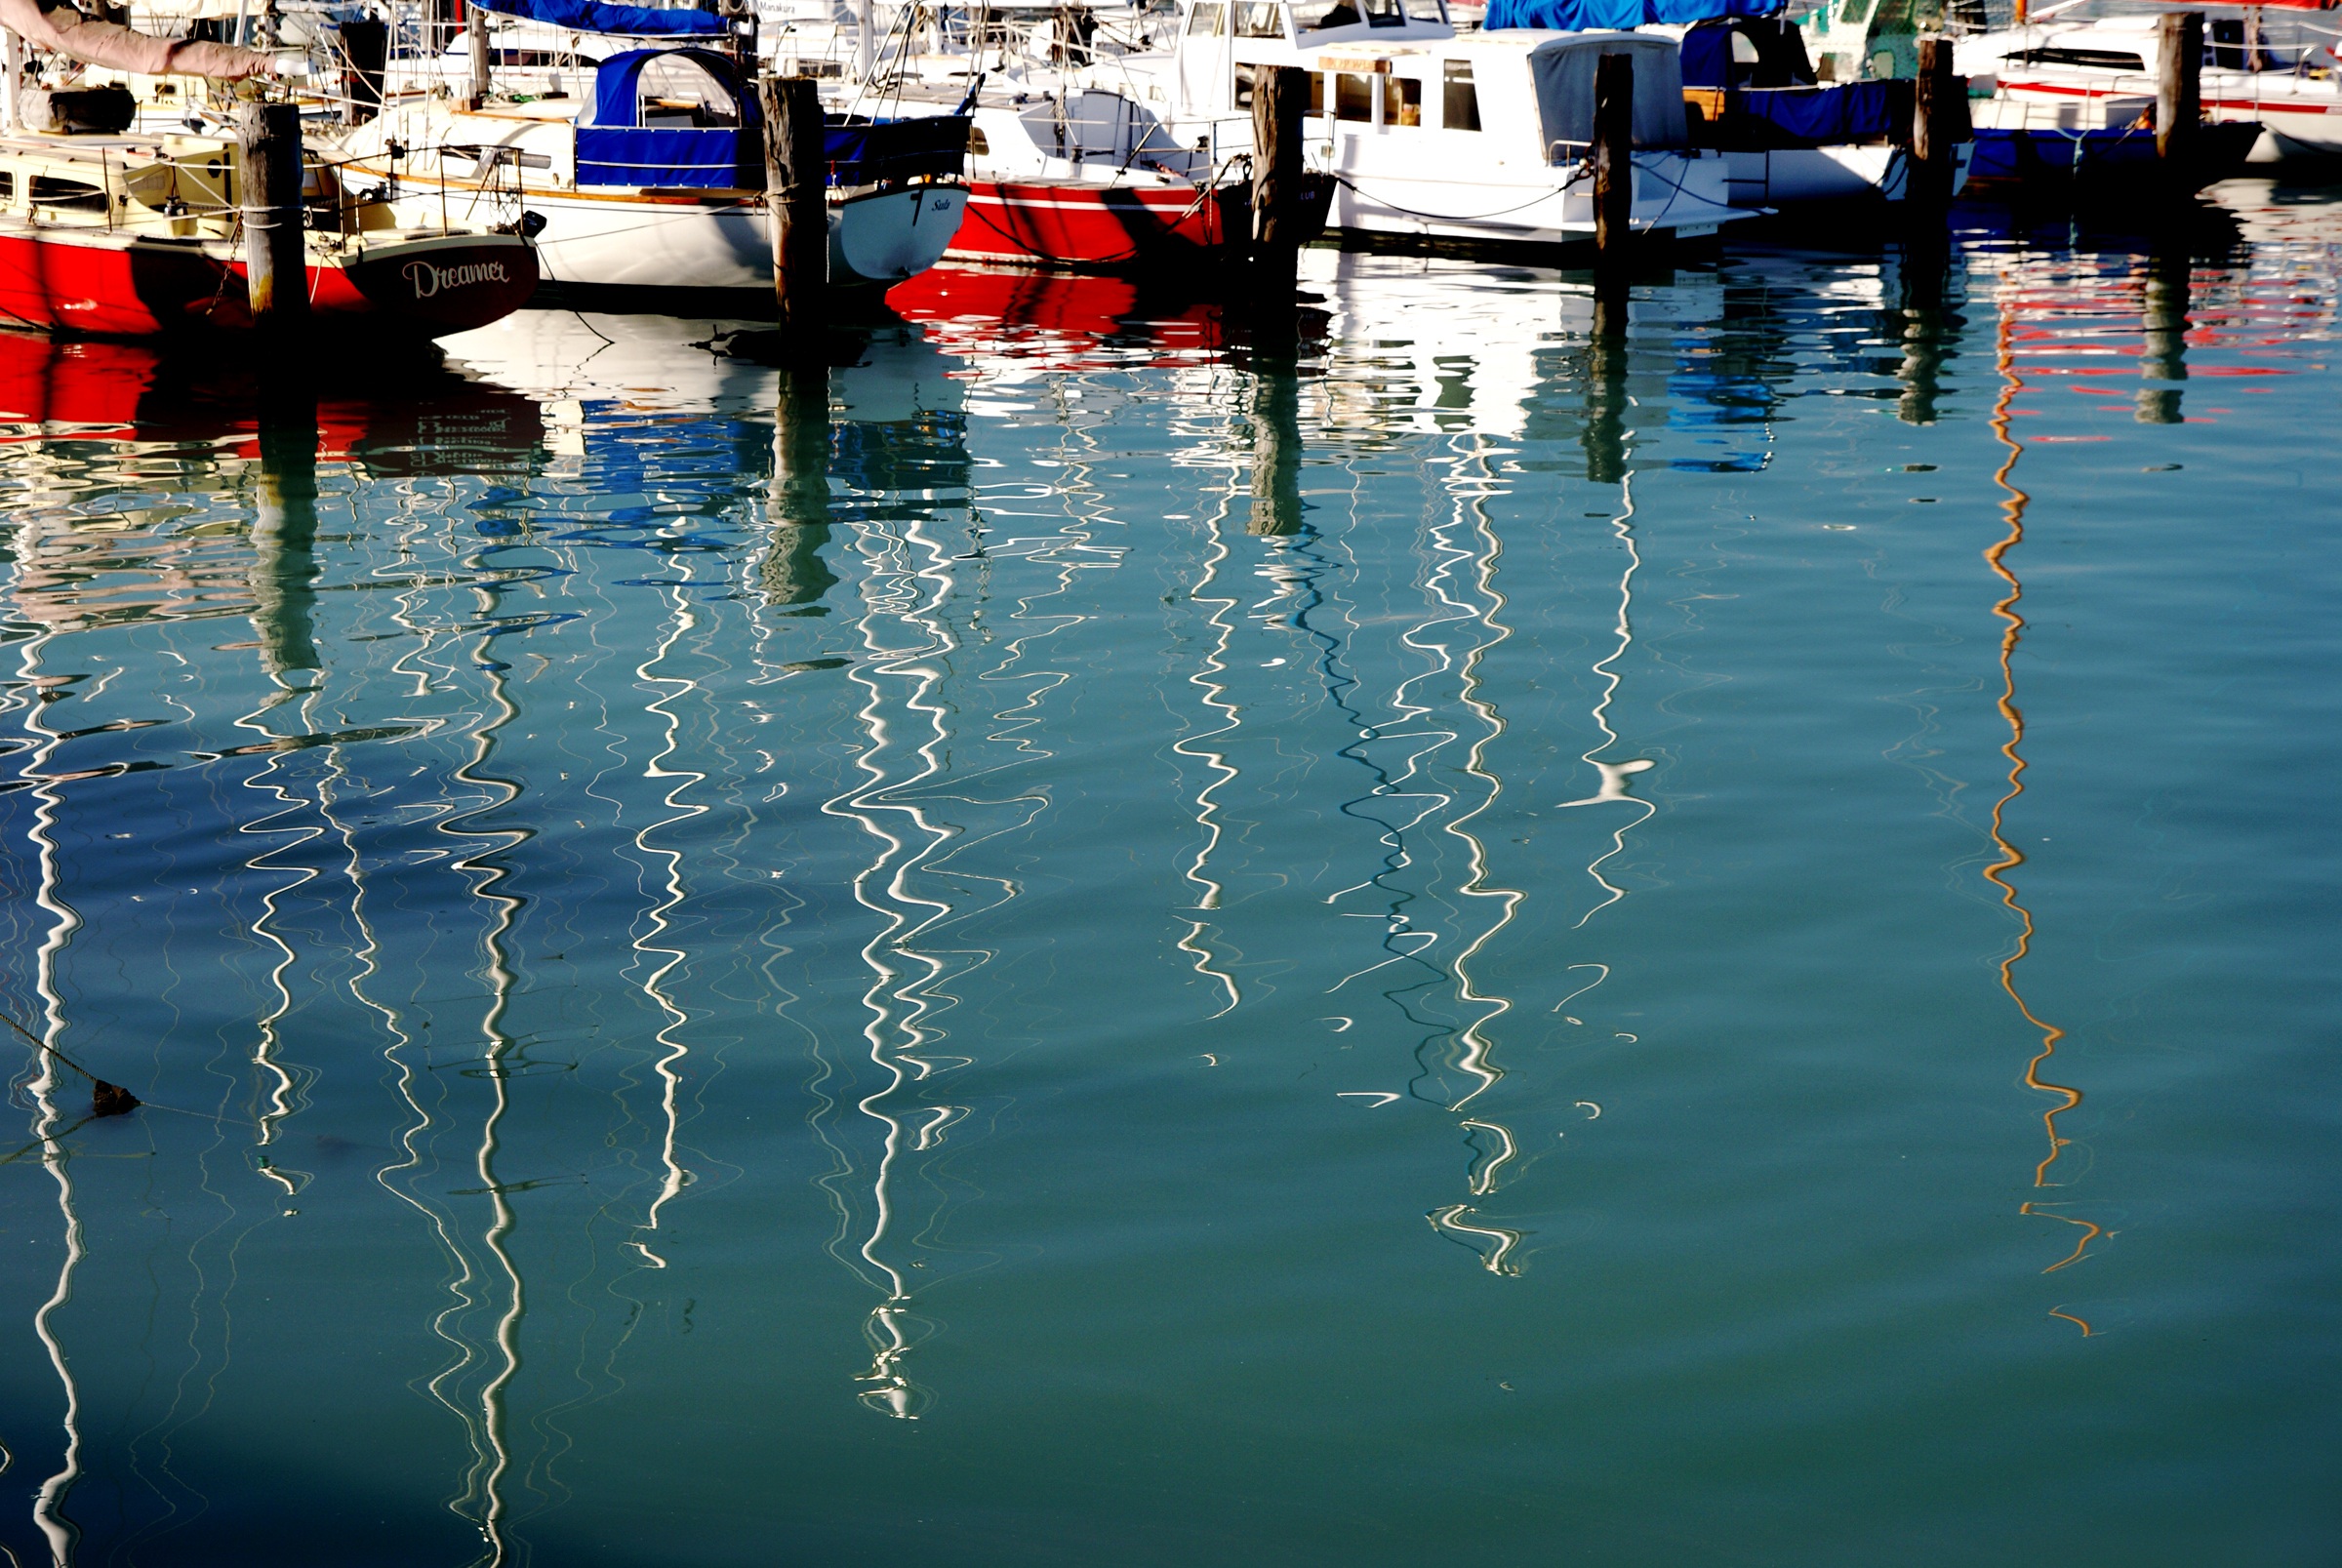
sea, water, boat, wave, reflection, vehicle, sailing, waterway, boating, boats, ships, ropes, bows, bouys, hulls, clets